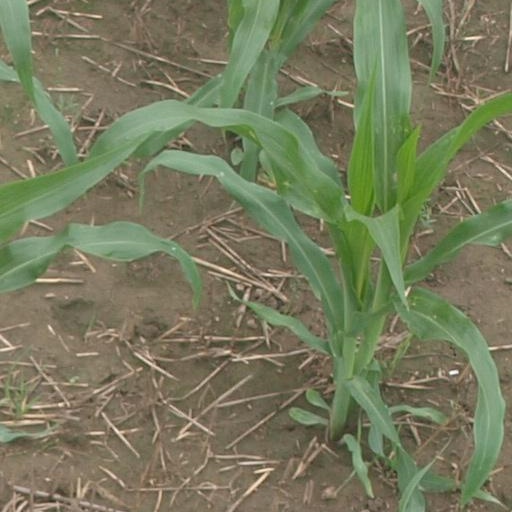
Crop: maize; corn